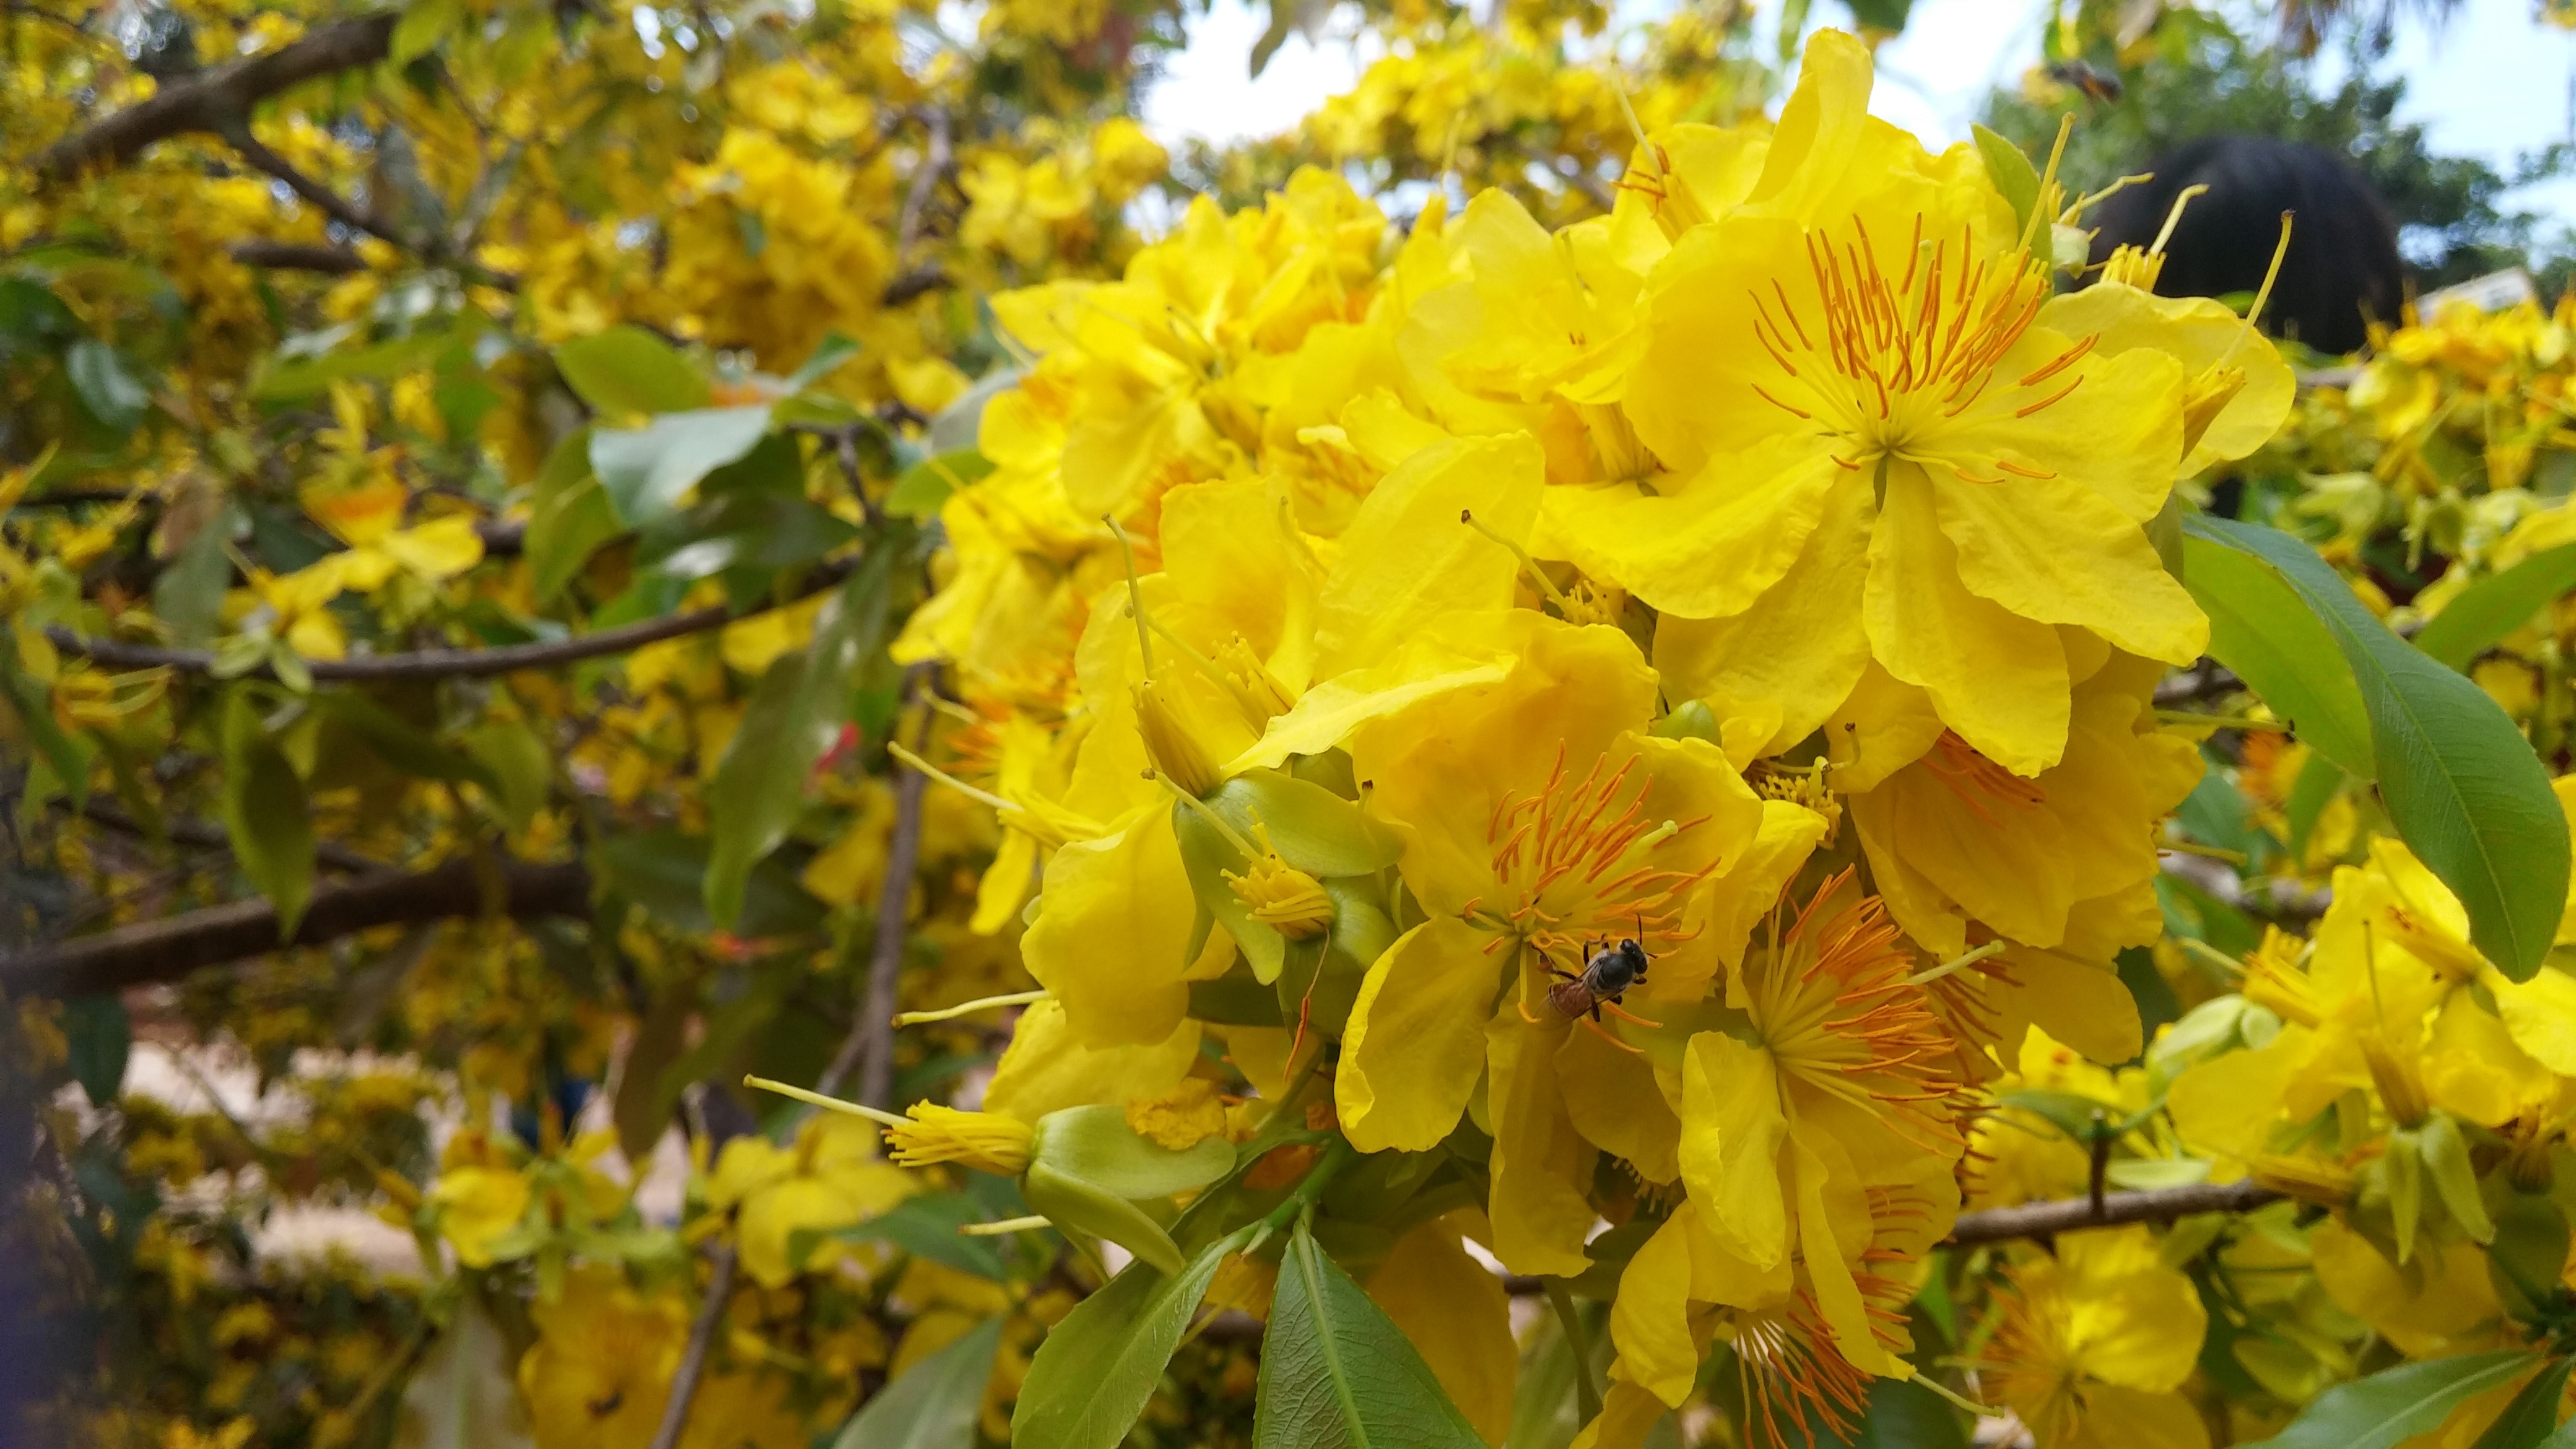
tree, blossom, plant, sunlight, leaf, flower, food, spring, produce, autumn, yellow, flora, wildflower, gold, shrub, hypericum, dong nai province, flowering plant, maidenhair tree, hypericaceae, woody plant, land plant, xuan loc district